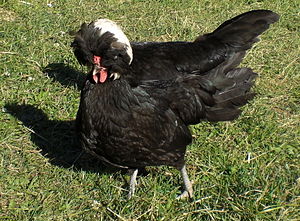
Toppede Hollændere
Toppet Hollænder
Toppede Hollændere er en hønserace, der stammer fra Holland.